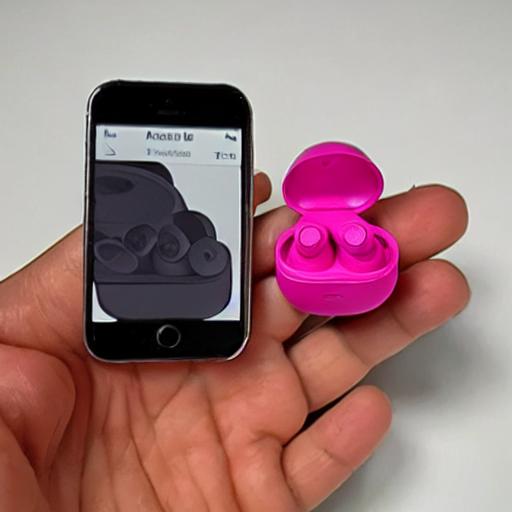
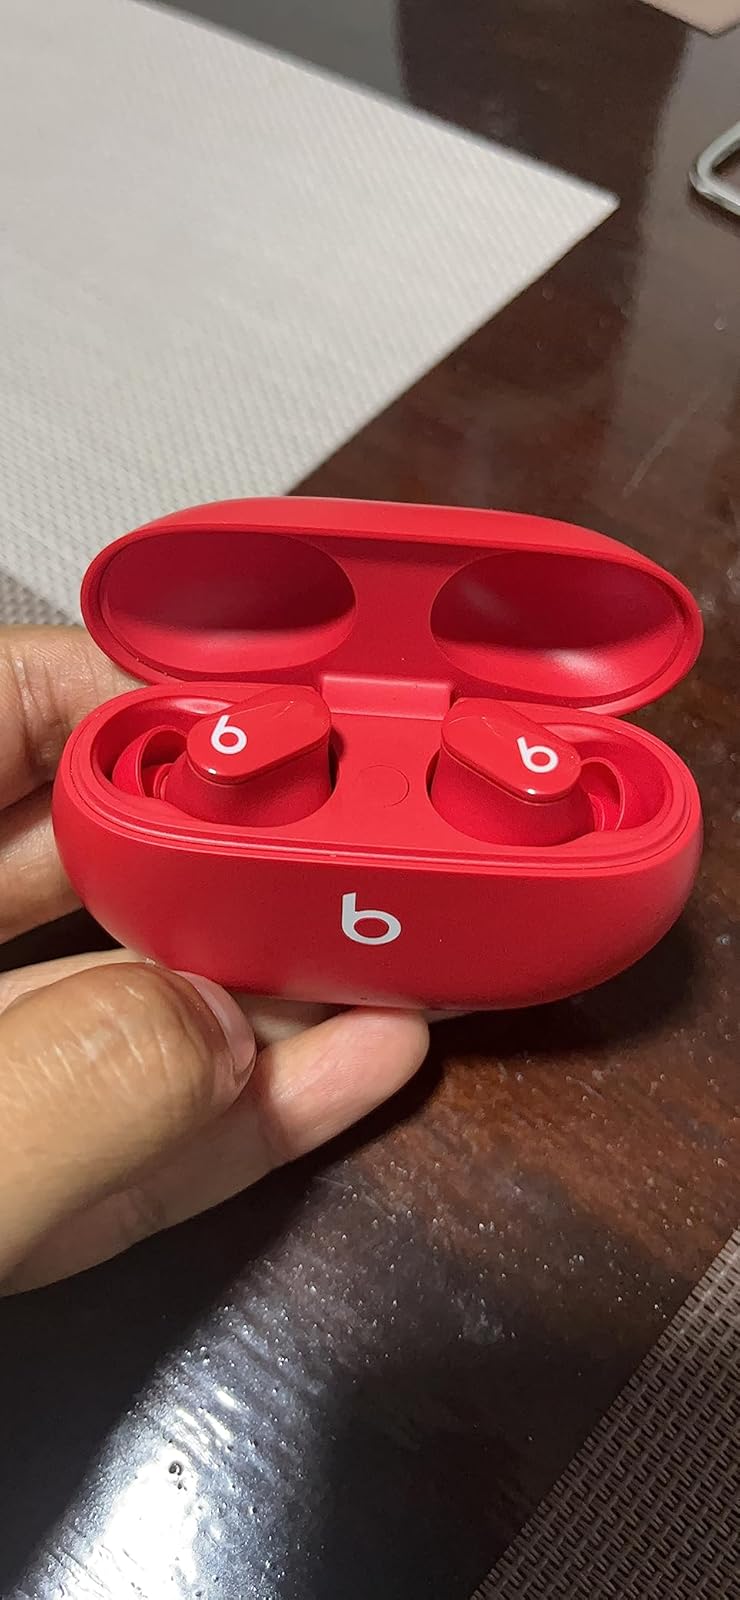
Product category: earbuds
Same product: no